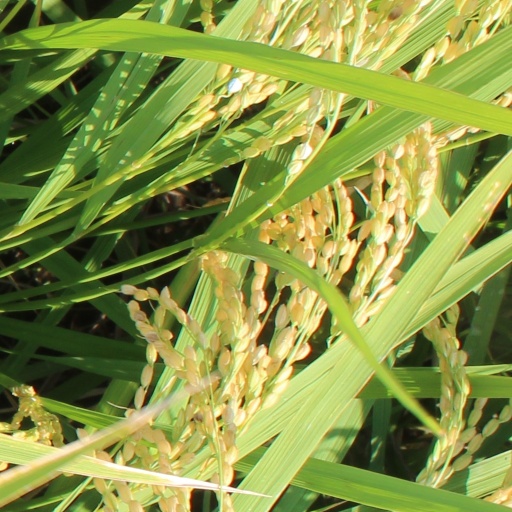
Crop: rice